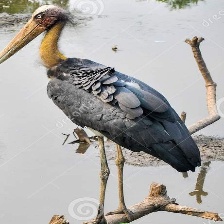
Species: LESSER ADJUTANT
Scientific name: LEPTOPTILOS JAVANICUS
ImageNet parent category: white_stork